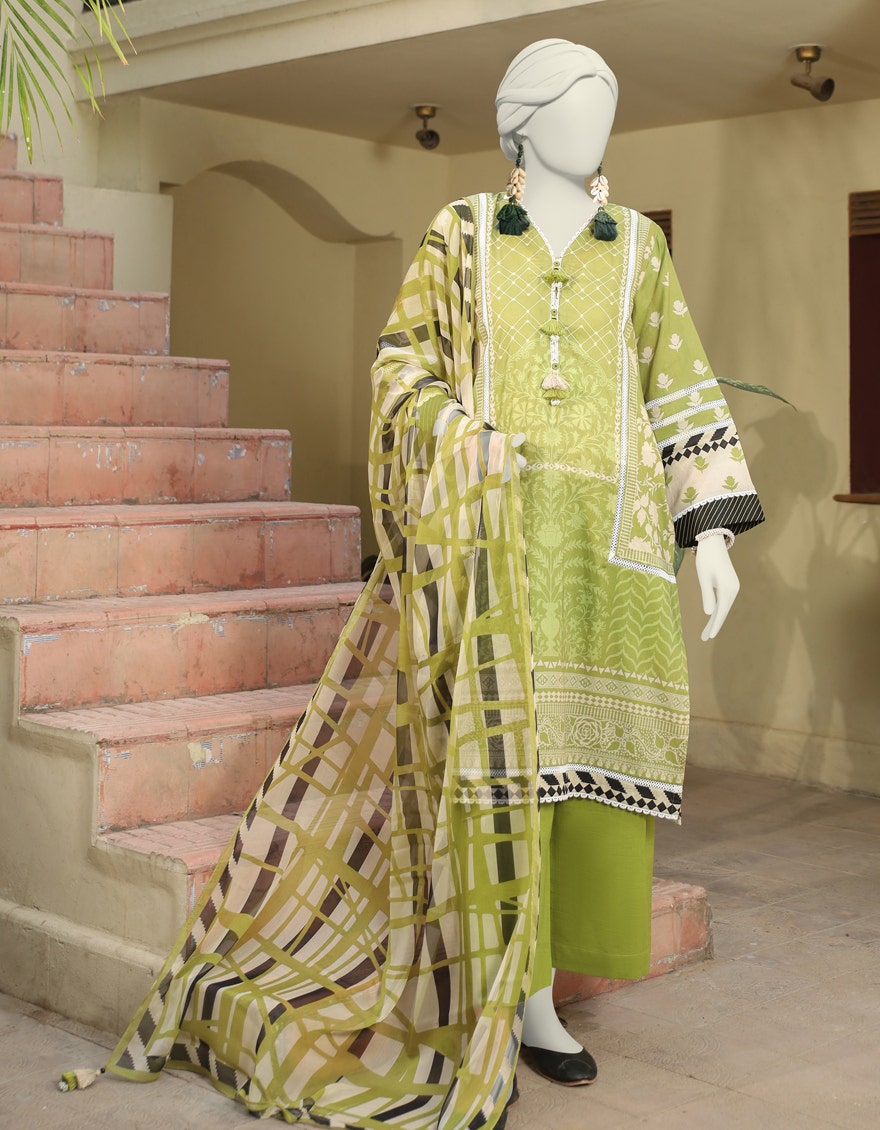
green multi embroidered cotton suit